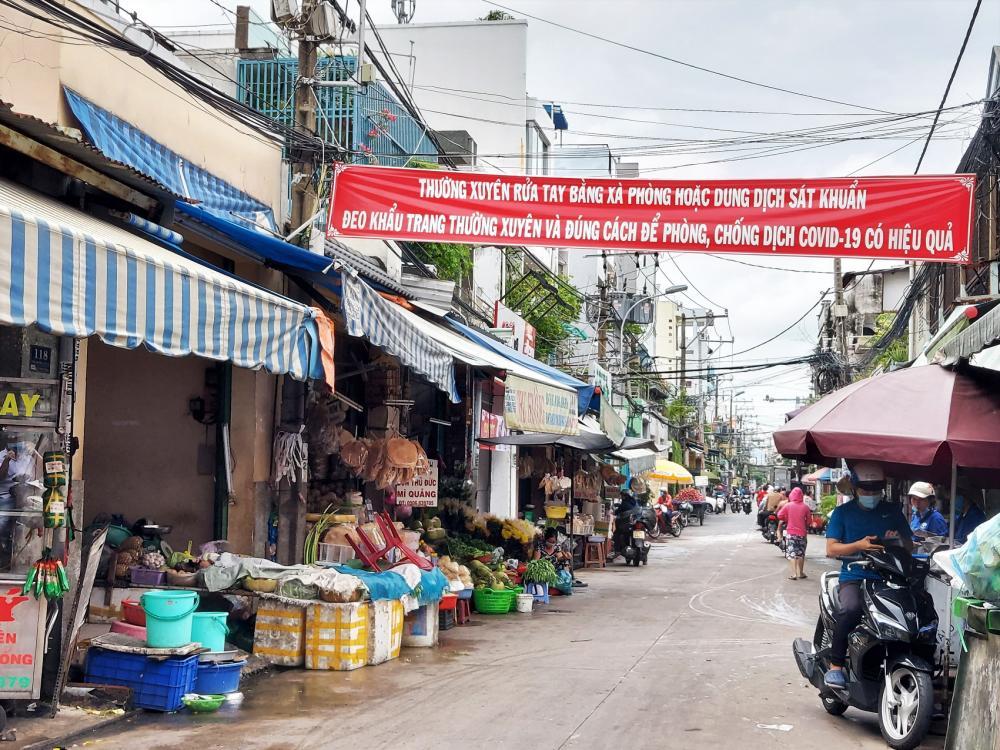
tấm băng rôn được giăng giữa hai bên lề đường